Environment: lab
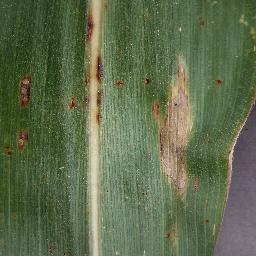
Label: northern_corn_leaf_blight